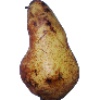
Label: Pear Abate 1